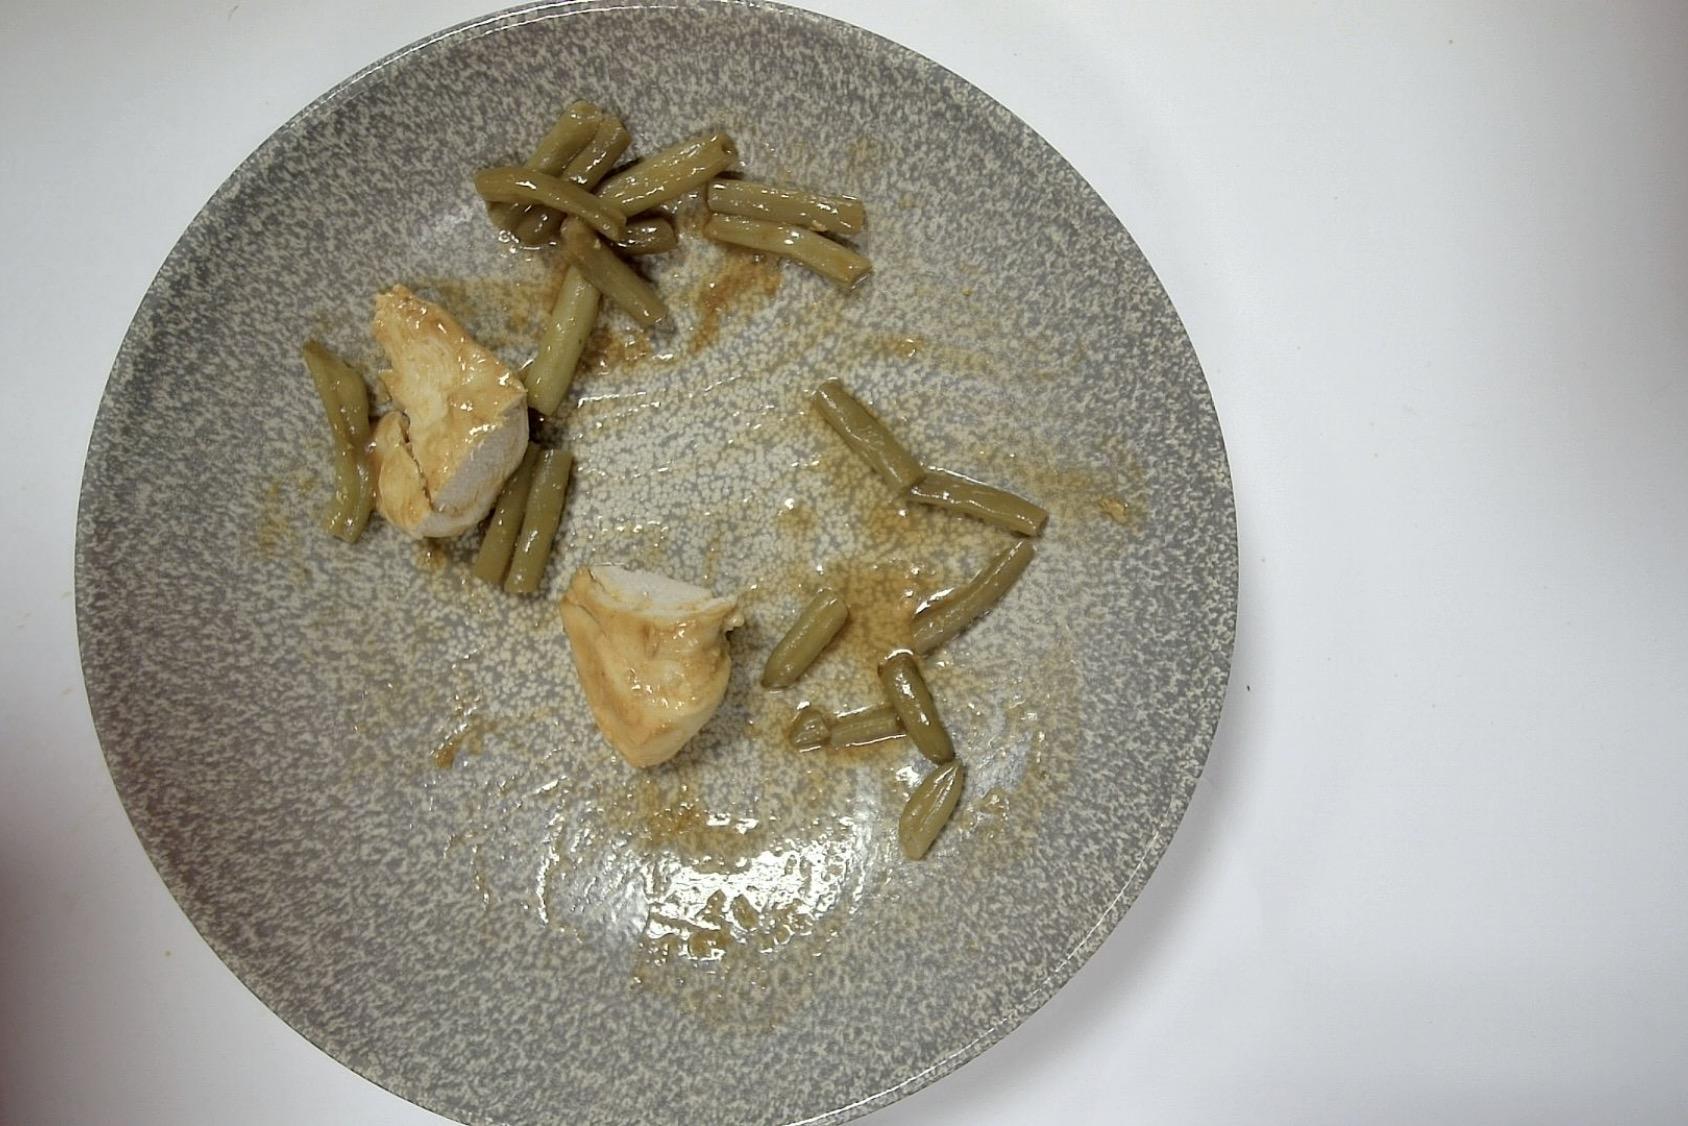
Gericht: Hähnchen mit Grüne Bohnen , Kartoffelpüree und Bratenjus
Portionsgröße: Normale Portion
Zutaten: Kartoffelpüree , Grüne Bohnen , Bratenjus, Hähnchen
Gewicht vorher: 341 g
Kalorien vorher: 326,76 kcal
Gewicht nachher: 271 g
Kalorien nachher: 259,683 kcal